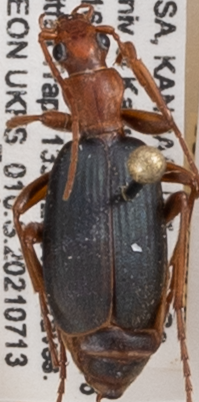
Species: Brachinus alternans
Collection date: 2021-07-13
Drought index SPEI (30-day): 0.598
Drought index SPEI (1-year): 0.226
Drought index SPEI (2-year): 0.728